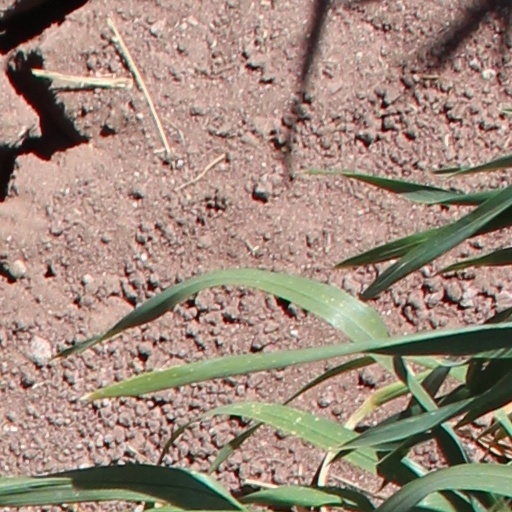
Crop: wheat